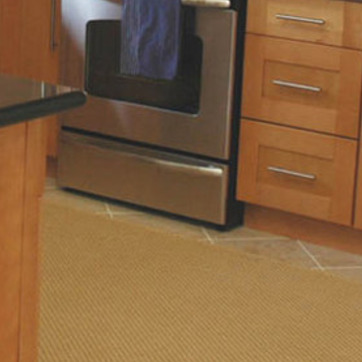
Material: metal